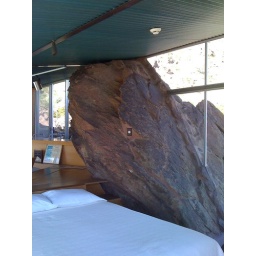
famous rock divdes living form bedroom area and brings outside in